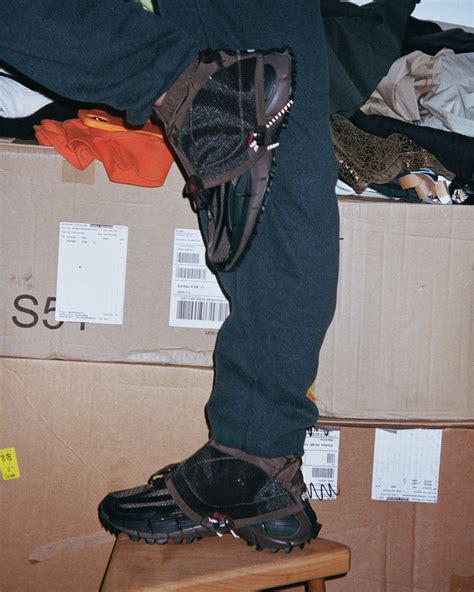
Brand: Reebok
Model: ZIG Kinetica